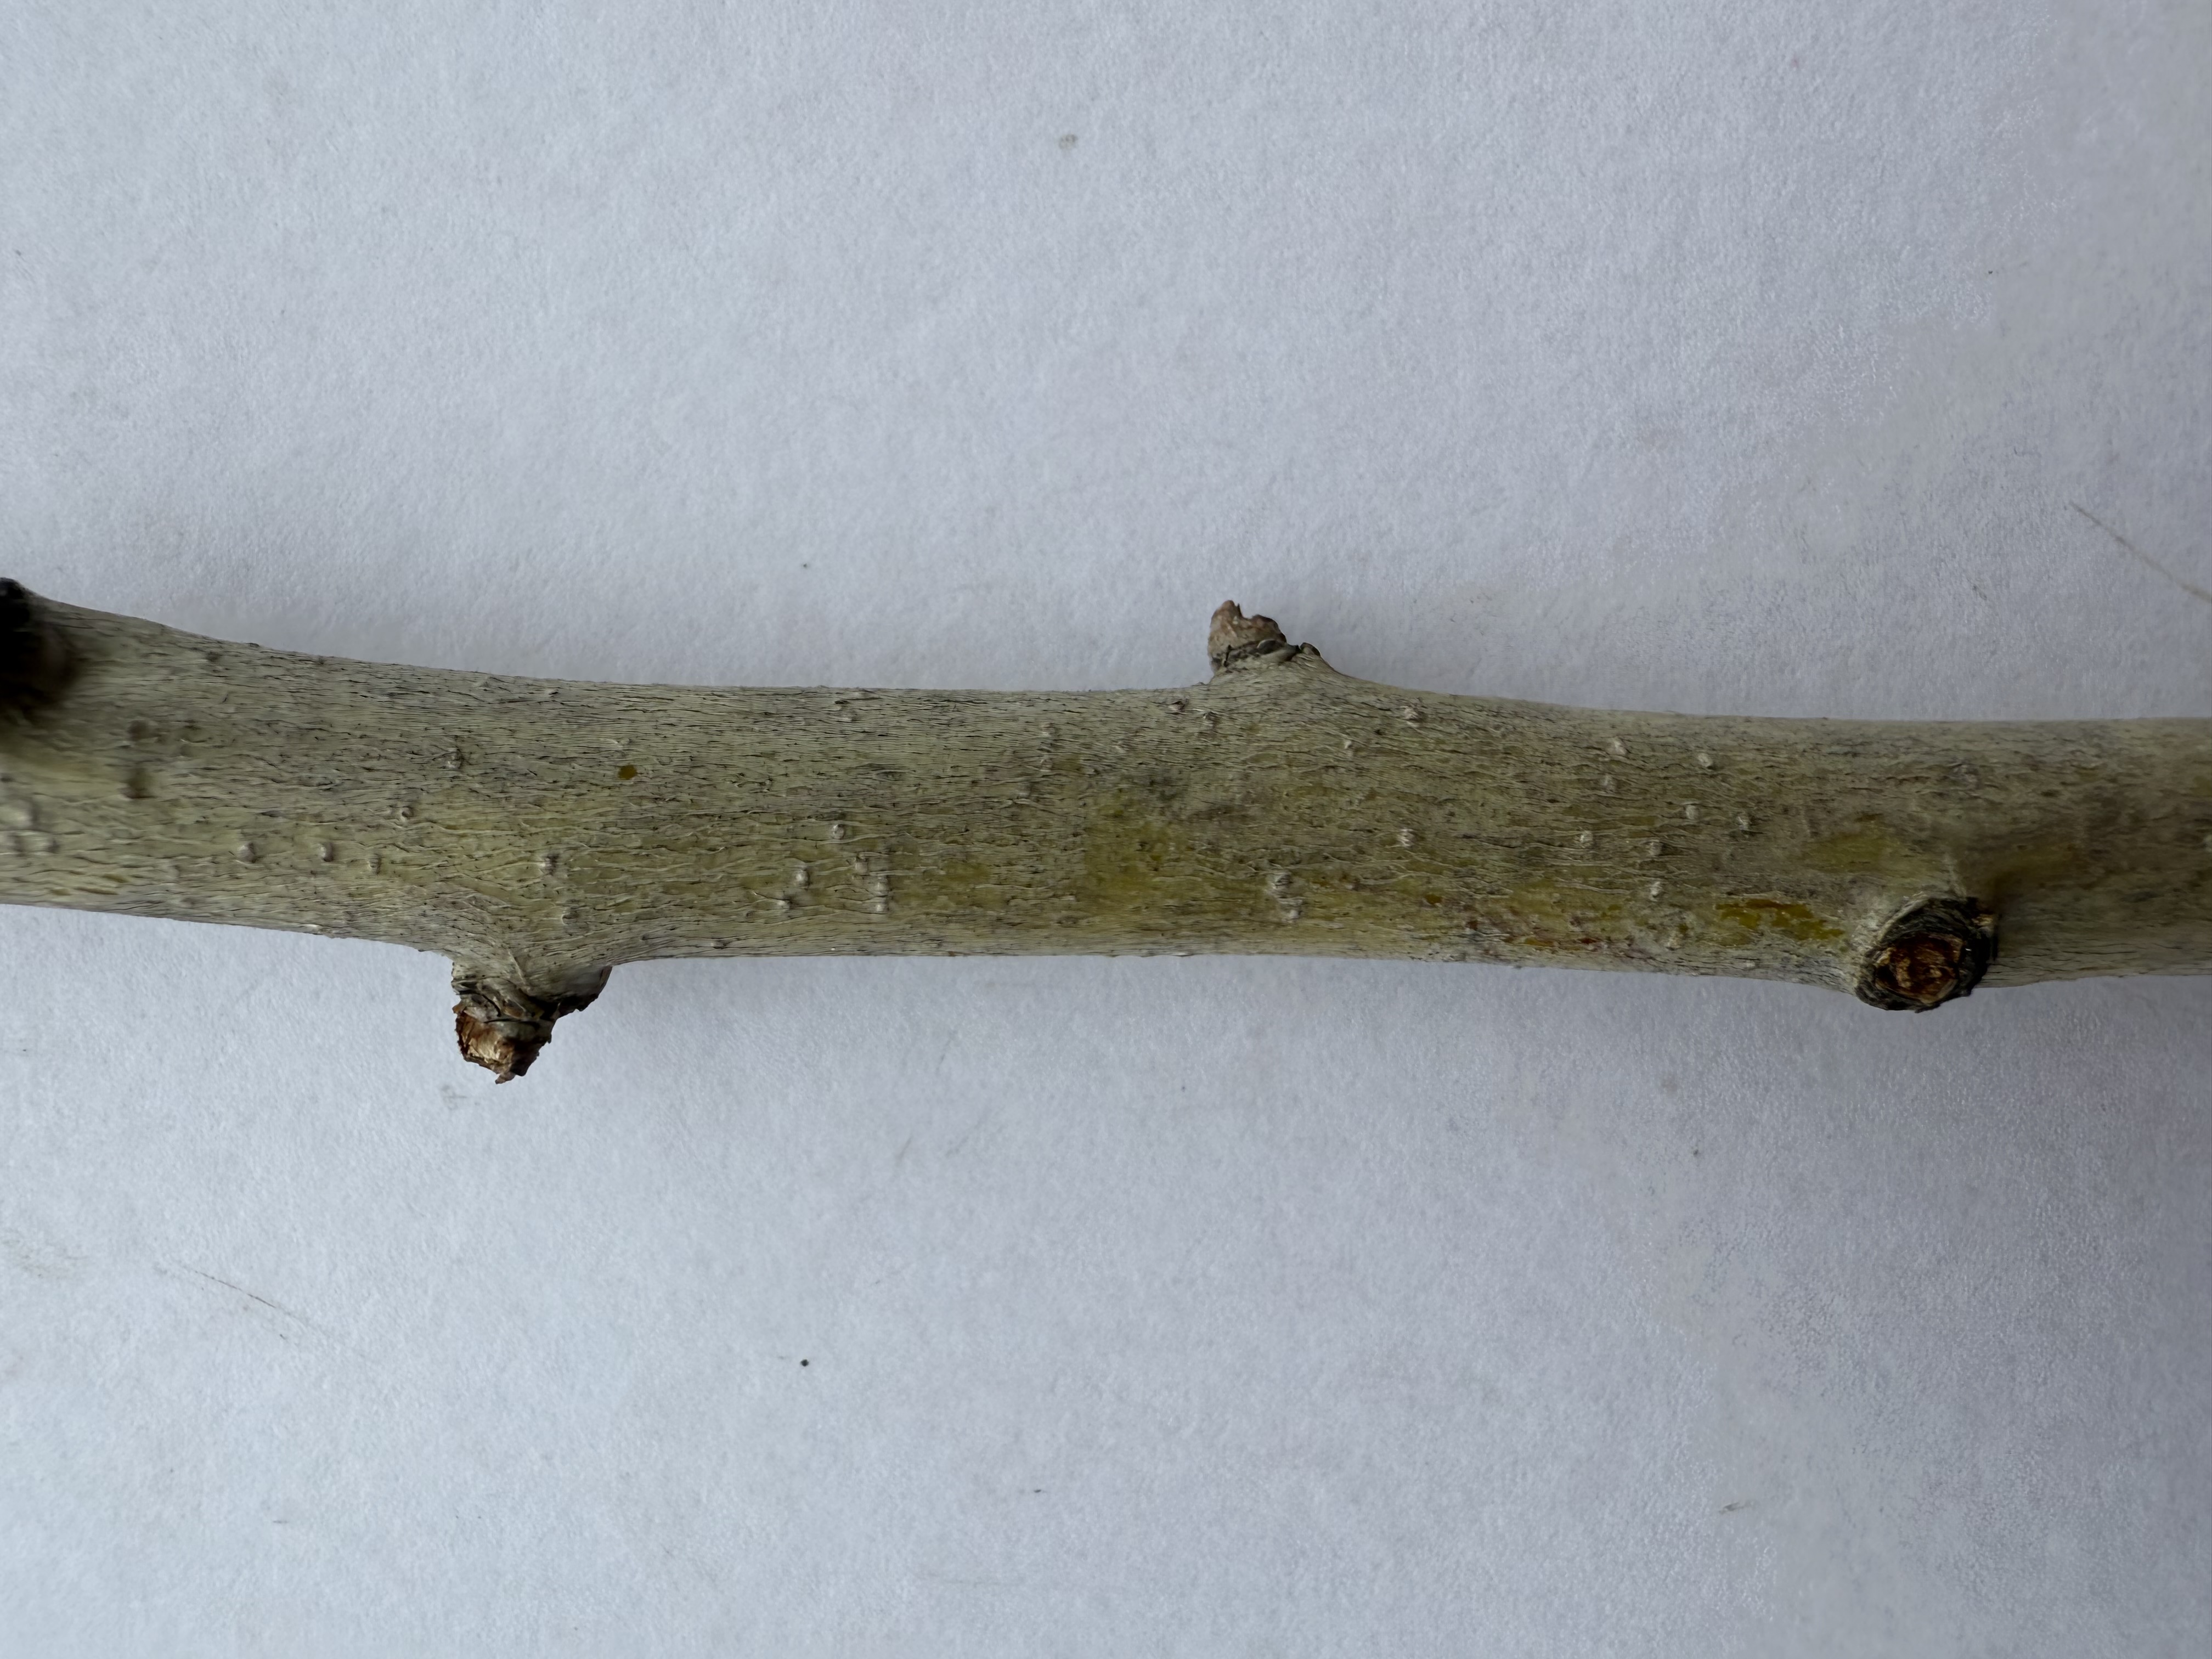
Variety: Red Azarol